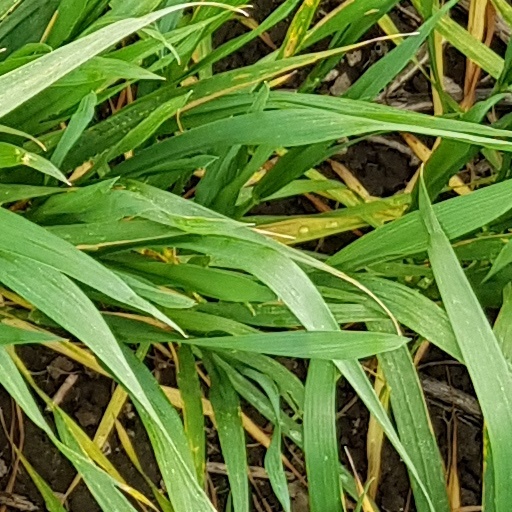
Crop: wheat